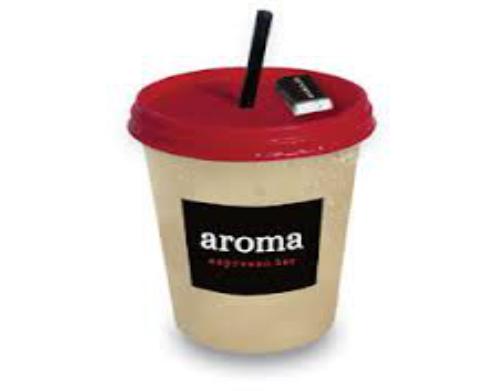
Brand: Aroma Espresso Bar
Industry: Food